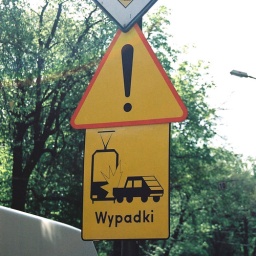
cute cars in peril